Main supply route

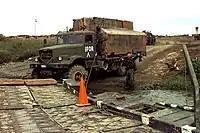
A Hungarian Army truck on an MSR crossing the Sava river at Slavonski Brod, Croatia.

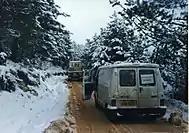
The infamous Route Diamond MSR, routing UNHCR aid into central Bosnia in the winter of 1993.

A main supply route (MSR) is the route or routes designated within an area of operations upon which the bulk of traffic flows in support of military operations and humanitarian operations. MSR is a term that is also used in insurgency and irregular war scenarios.